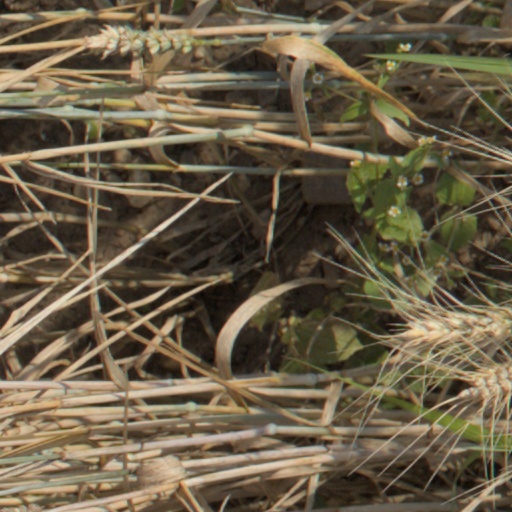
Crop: wheat